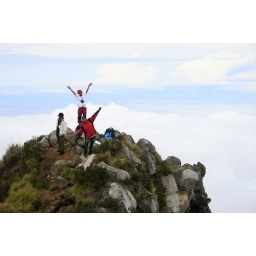
a cloudy day at the summit of Mt. Apo Mt. Apo is the highest mountain in the Philippines standing at 2,954m.